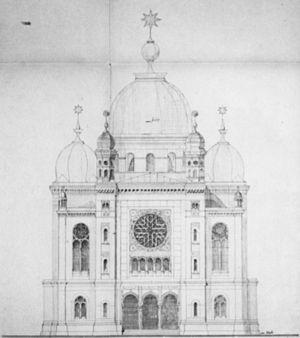
L'ancienne synagogue d'Heilbronn est une synagogue construite en 1877 et complètement détruite par les nazis en 1938. Elle est située dans la ville d'Heilbronn, au bord de la Neckar, dans le Land de Bade-Wurtemberg, à 75 km à l'est de Karlsruhe.